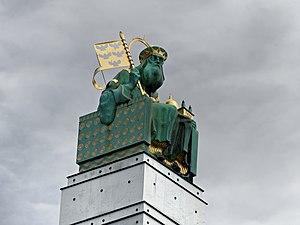
Léopold III d'Autriche, Kirche am Steinhof, Vienne (Autriche). Église construite par Otto Wagner entre 1902 et 1907. Sur les deux clochetons encadrant la façade, des saints (Léopold à droite,Séverin à gauche) par Richard Luksch occupent des sièges dessinés par Josef Hoffmann
Richard Lucksch est un sculpteur, un artisan d'art et un céramiste autrichien. Il fut un membre éminent du Wiener Werkstätte.